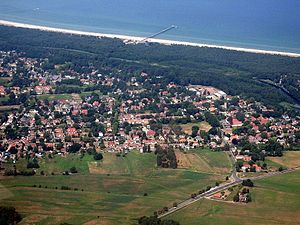
Prerow
Luftfoto af Prerow, 2006
Prerow er en by og kommune i det nordøstlige Tyskland med 1.498 indbyggere, beliggende under Landkreis Vorpommern-Rügen på halvøen Fischland-Darß-Zingst. Landkreis Vorpommern-Rügen ligger i delstaten Mecklenburg-Vorpommern. Den største del af kommunen befinder sig på Darß, en mindre del på Zingst, begge dele er en del af halvøen.